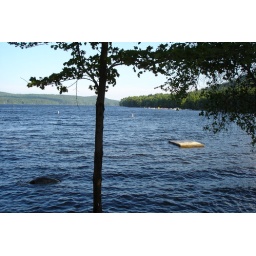
Deep blue water (usually a clearer green) -- Moose Pond in Maine